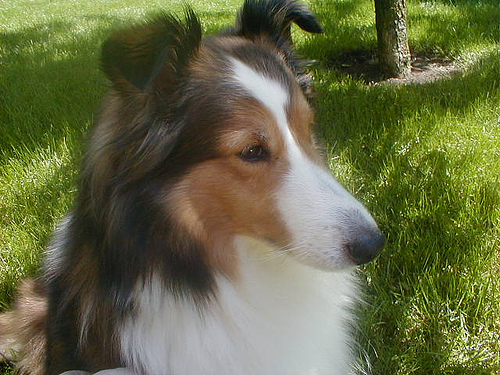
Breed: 274-n000110-Shetland_sheepdog